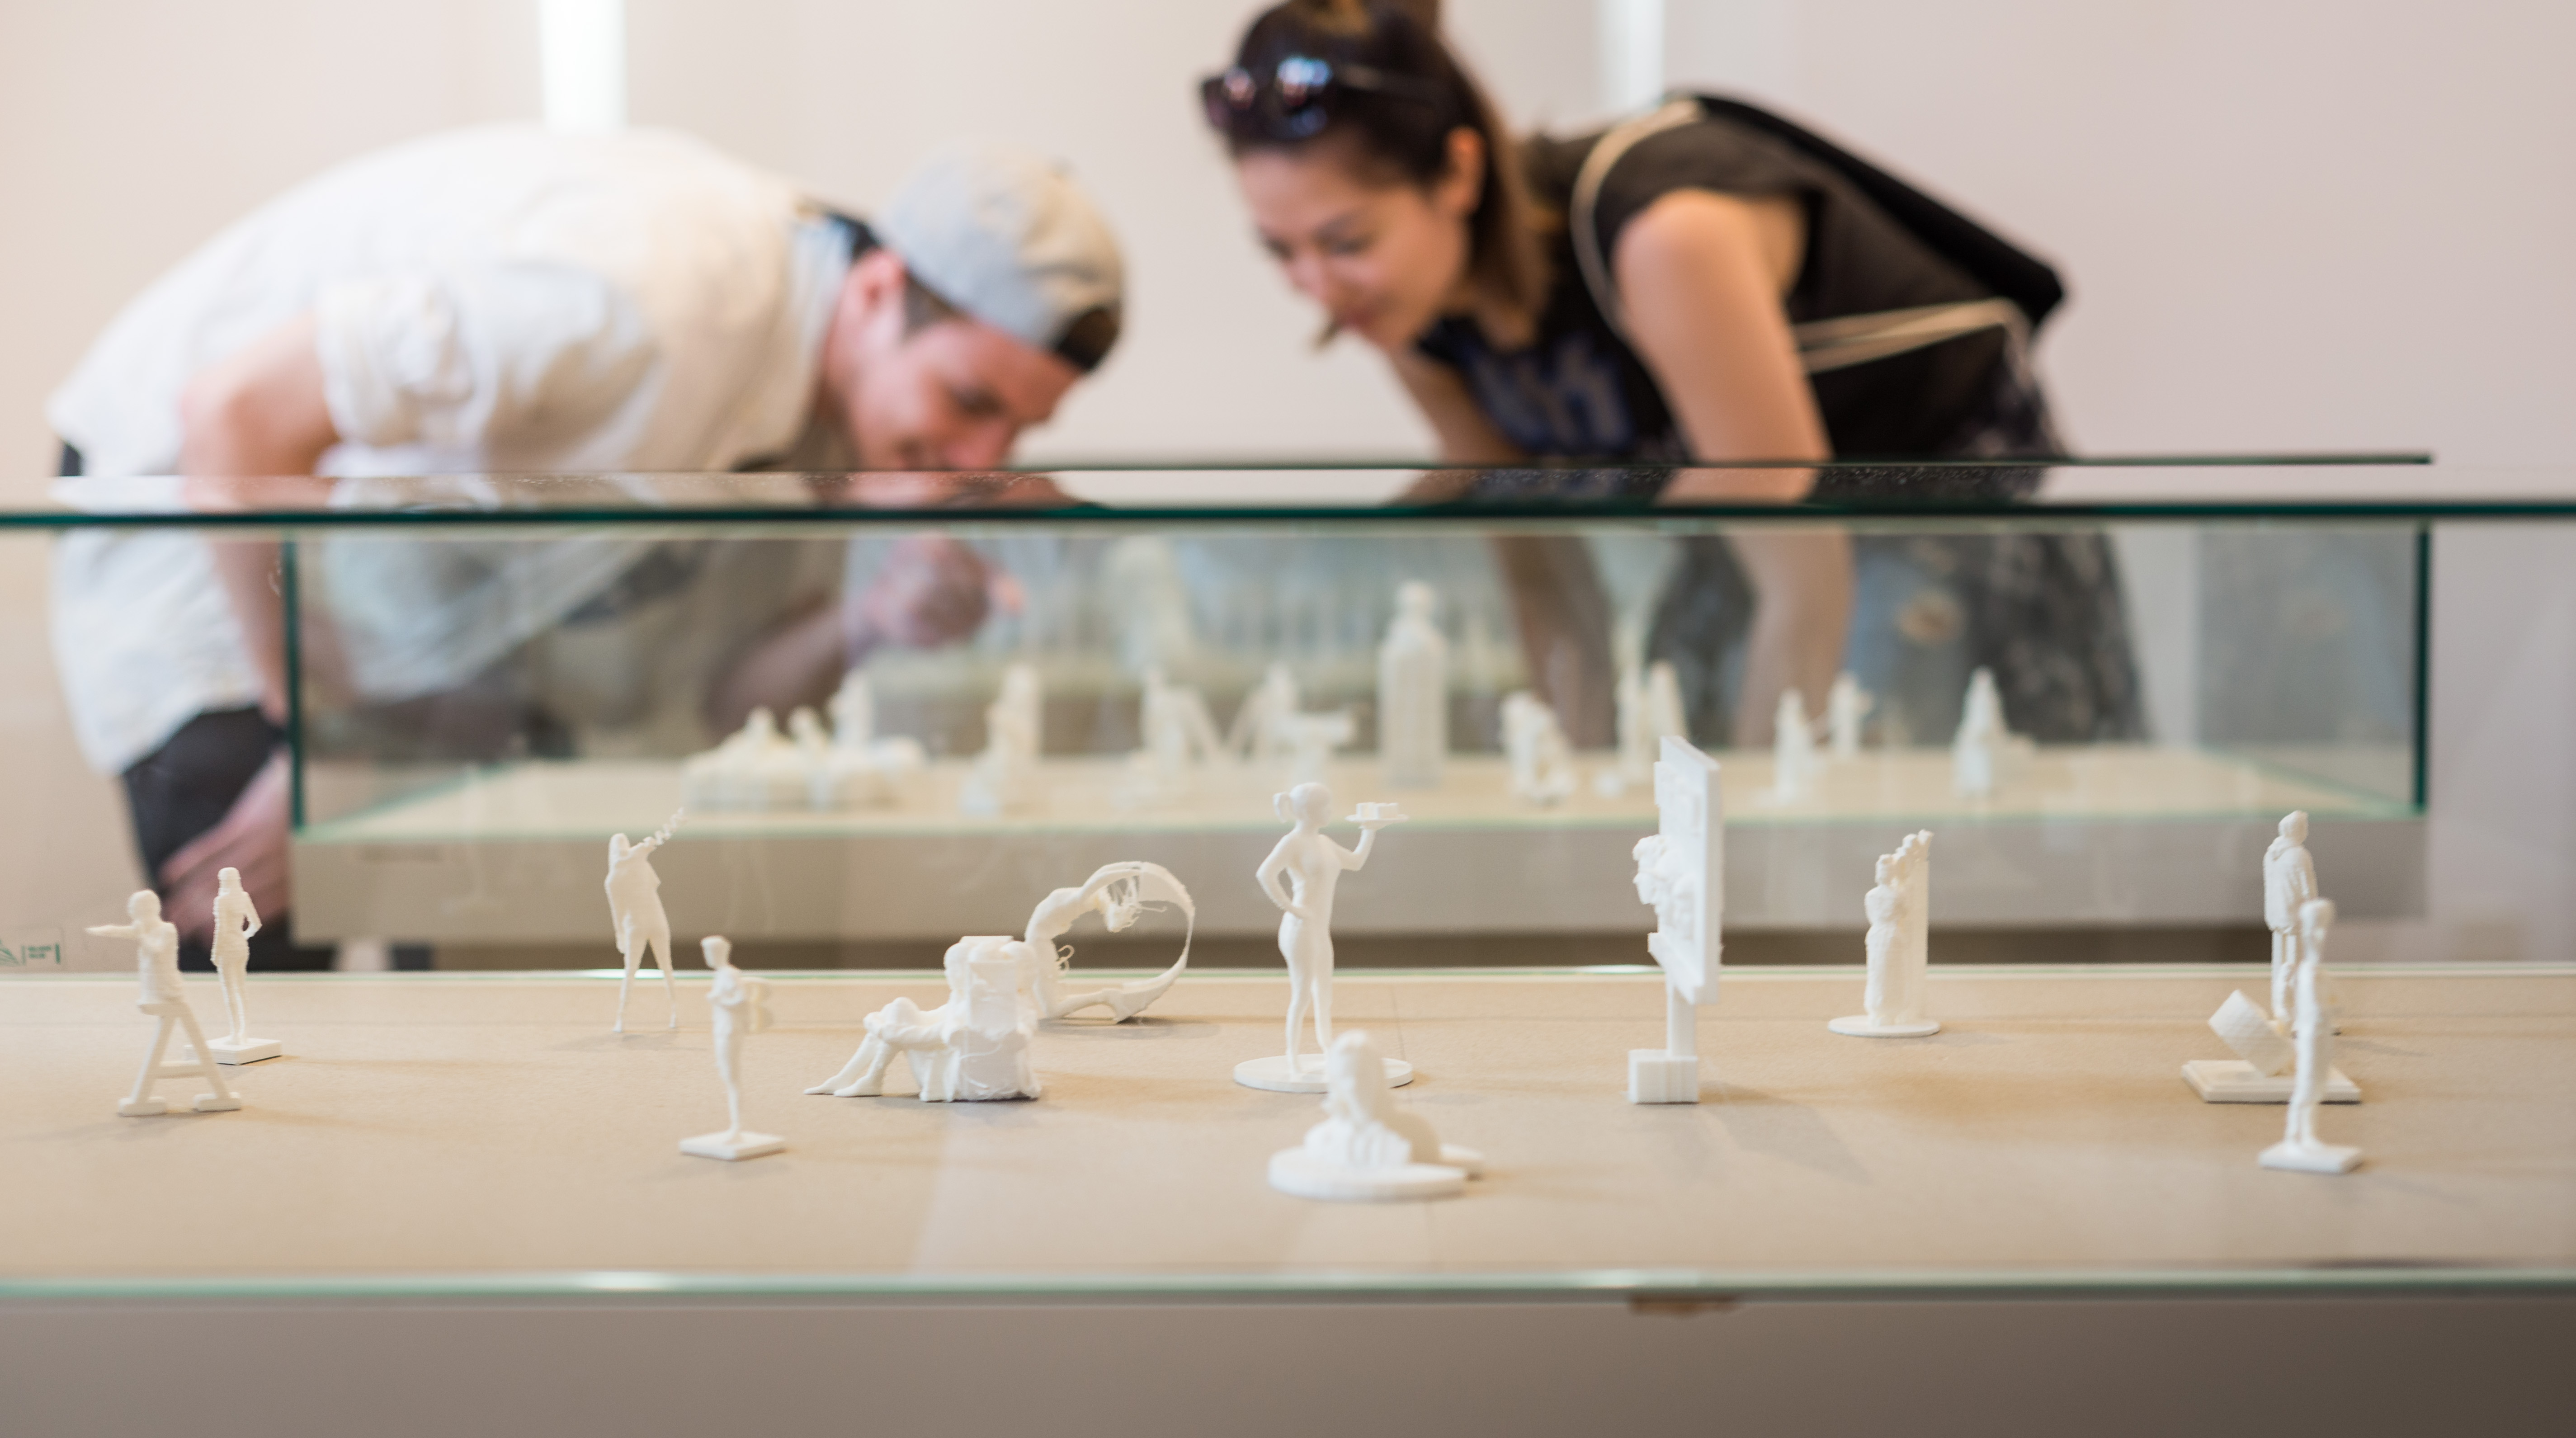
table, furniture